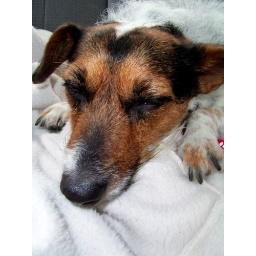
Camp sleeping in the car on the way home from training